River City: Tokyo Rumble

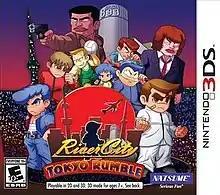
The North American box art for "River City: Tokyo Rumble"

is a beat 'em up in the "River City" series published by Natsume in the west. It is similar to "River City Ransom" with RPG-like mechanics and doing jobs to learn new moves. It also features a 4-player arena and dodgeball modes that use download play. Unlike other games in the "Kunio-kun" series, "Tokyo Rumble" did not alter its characters and setting upon localization.